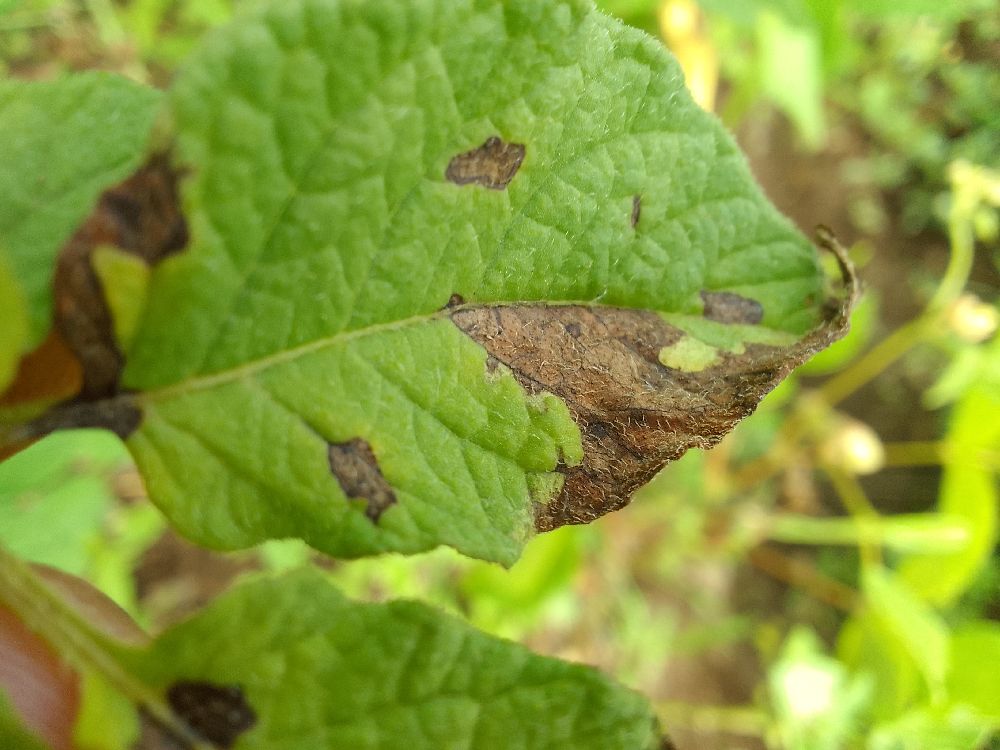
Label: Late blight